Ethel Barrymore

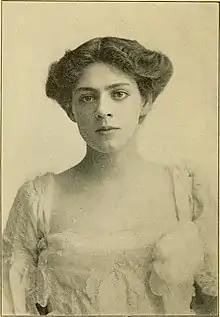
Barrymore in 1896

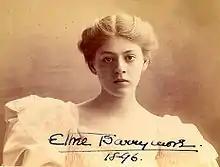
Barrymore, 1896

Ethel Barrymore (born Ethel Mae Blythe; August 15, 1879 – June 18, 1959) was an American actress and a member of the Barrymore family of actors. Barrymore was a stage, screen and radio actress whose career spanned six decades, and was regarded as "The First Lady of the American Theatre". She received four nominations for the Academy Award for Best Supporting Actress, winning for "None but the Lonely Heart" (1944).